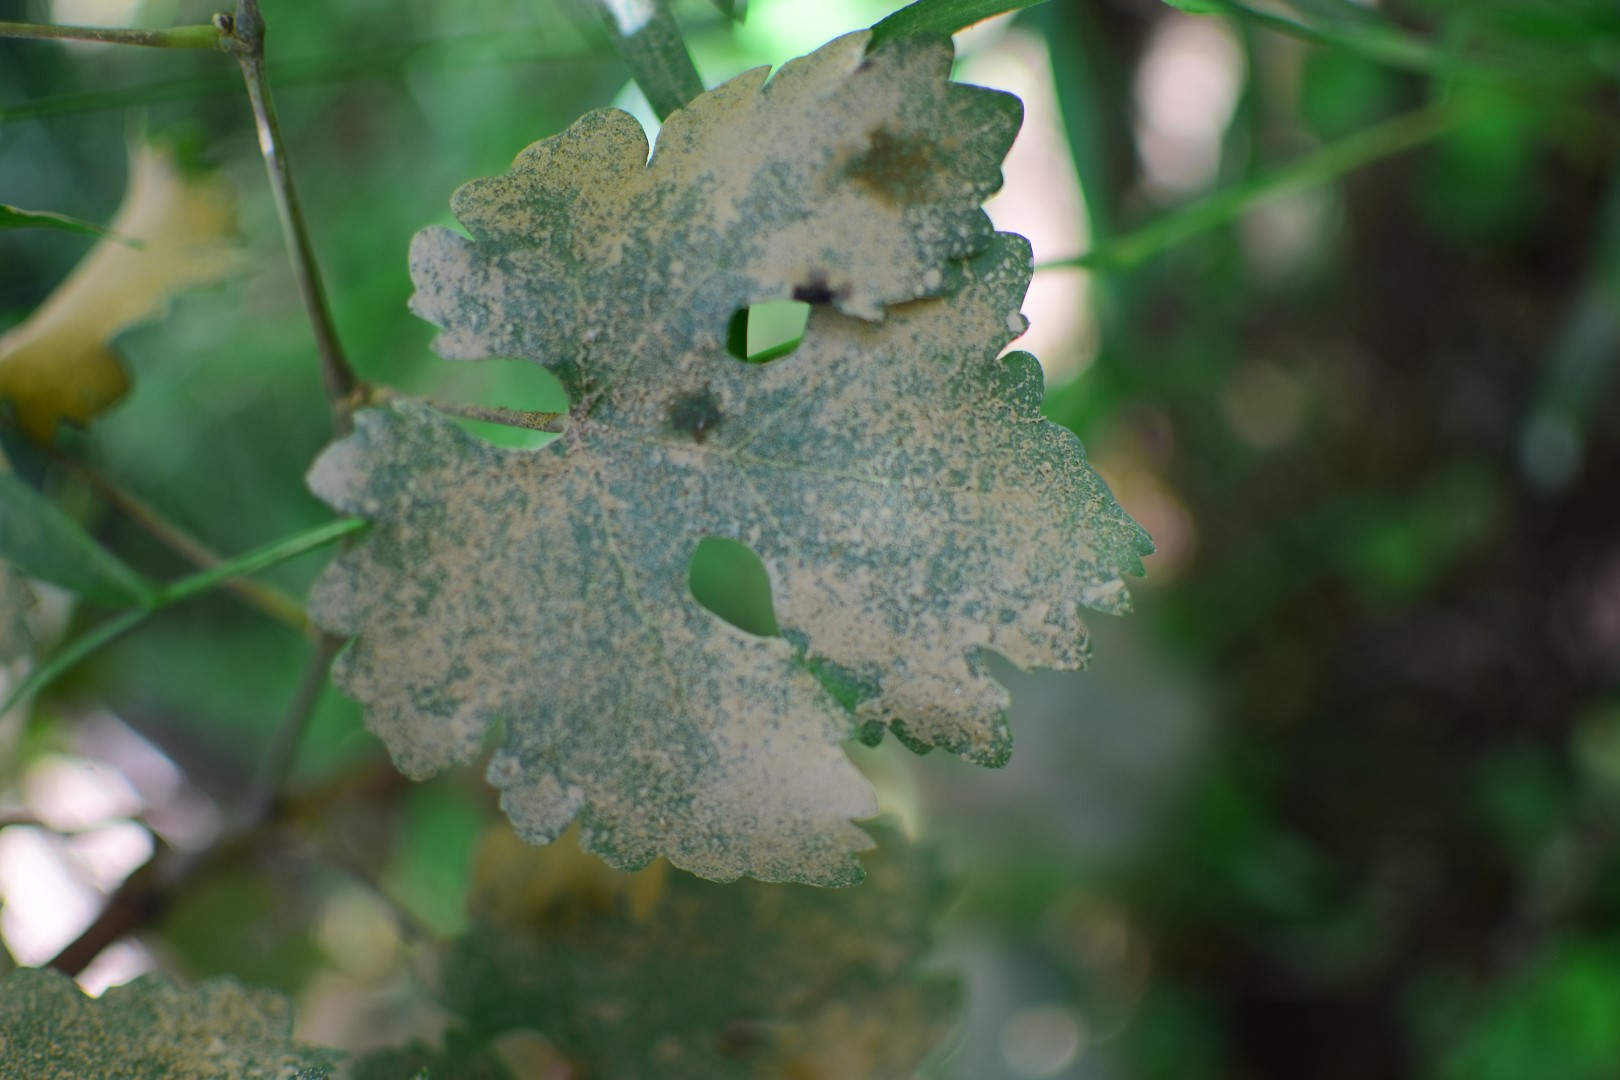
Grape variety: Shdah